Operation Cedar Falls

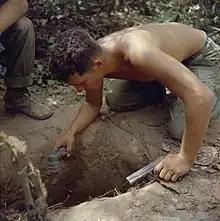
An infantryman checks a tunnel entrance during Operation Cedar Falls

With phase I largely completed, US forces initiated phase II. Following saturation bombing and artillery fire, elements of the 1st Infantry Division along with the 173rd Airborne Brigade and the 11th Armored Cavalry Regiment began their massive thrust into the Iron Triangle first cutting the area into half and then conducting a thorough search which covered the entire area of responsibility as Seaman had demanded. Meanwhile, the blocking forces of the 25th Infantry Division and of the attached 196th Infantry Brigade conducted search and destroy operations west of the Saigon River and sealed the river itself by patrolling it on open boats.